Ding Jinhao engraving scandal

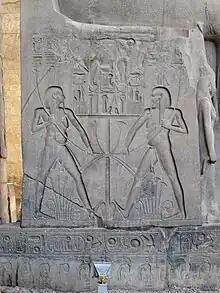
One of the engravings at the Luxor Temple where the incident took place.

The Ding Jinhao engraving scandal was a 2013 scandal revolving around Ding Jinhao, a then 15-year-old Chinese boy who scratched the Chinese characters "Ding Jinhao was here" on an engraving at the Luxor Temple in Egypt.